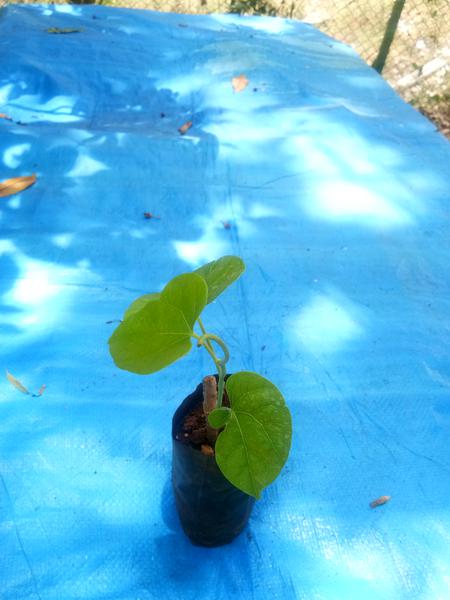
Plant: Amruta_Balli